Collective wedding

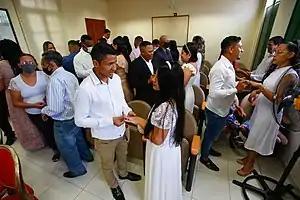
Collective marriage in Brazil.

A collective wedding or mass wedding is a marriage ceremony in which multiple couples are married at the same time.